Constitution of Lithuania

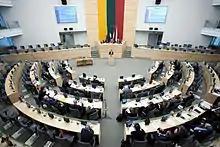
Seimas, the parliament of Lithuania

On 11 March 1990, Lithuania declared independence from the Soviet Union, emphasizing restoration and the legal continuity of the interwar-period Republic of Lithuania. On the same day, the 1938 Constitution of Lithuania was restored for a brief period, but subsequently suspended and replaced with the Provisional Basic Law.